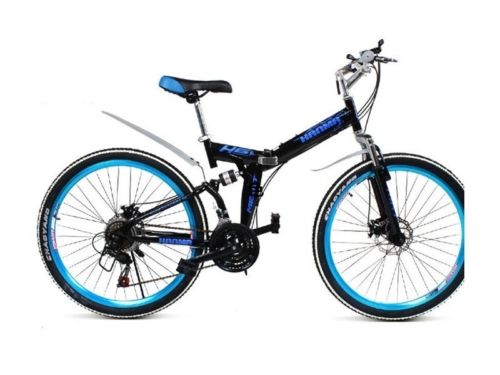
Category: bicycle